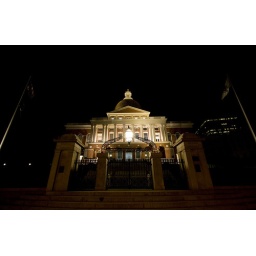
walking along a street in boston...and boom...there's this big, old, beautiful building.